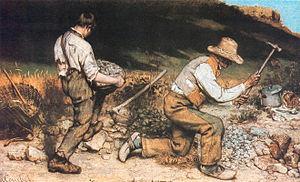
Gustave Courbet, né le 10 juin 1819 à Ornans et mort le 31 décembre 1877 à La Tour-de-Peilz, est un peintre et sculpteur français, chef de file du courant réaliste.